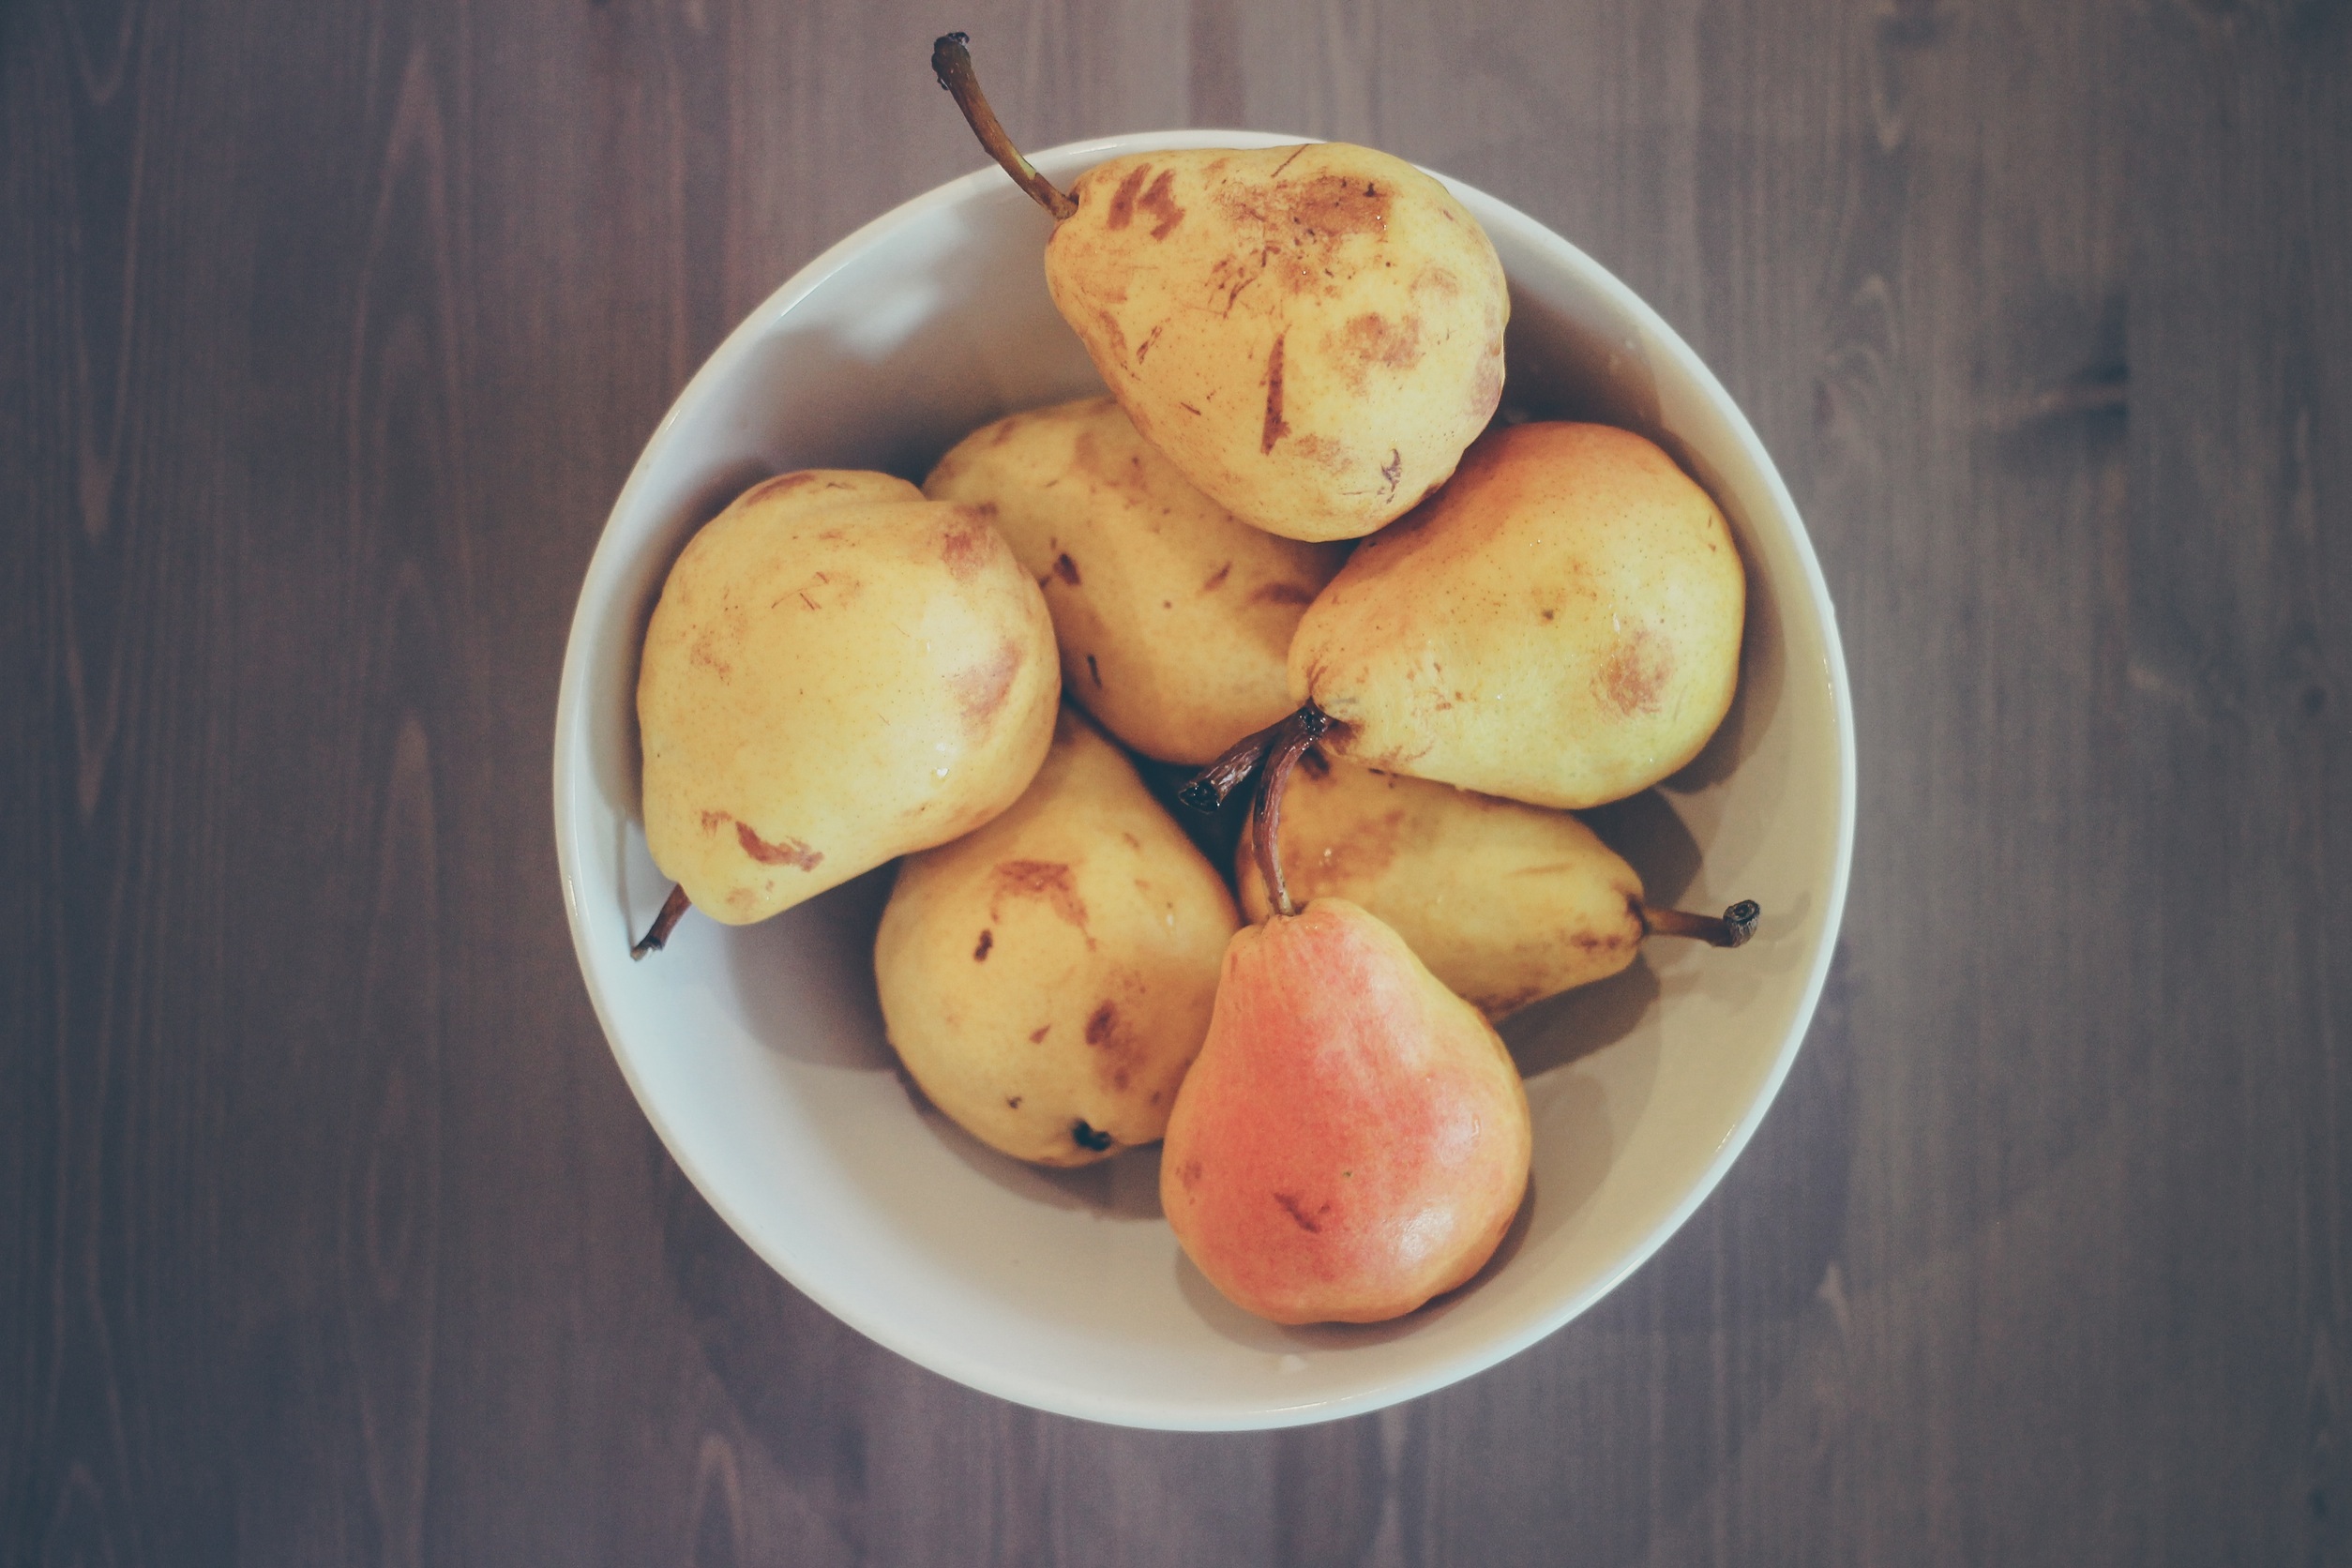
plant, fruit, bowl, dish, food, produce, vegetable, healthy, potato, pears, fruits, flowering plant, root vegetable, land plant, potato and tomato genus